Austrian knot

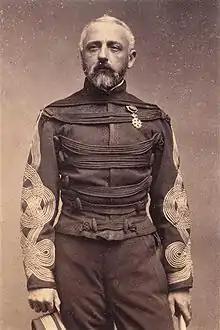
French General Félix Douay wearing on his sleeves, c1870.

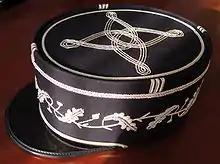
kepi (no longer in use) of a French commissaire de police, with the cruciform pattern on the top. 1986

An Austrian knot (or Hungarian knot), alternatively warrior's knot or , is an elaborate design of twisted cord or lace worn as part of a dress uniform, usually on the lower sleeve. It is usually a distinction worn by officers; the major exception is the hussars, in which Austrian knots are worn by all ranks. British cadet under officers wear Austrian knots as part of their rank insignia.